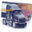
Label: truck